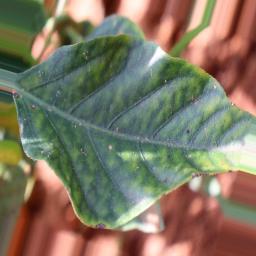
Label: nutritional